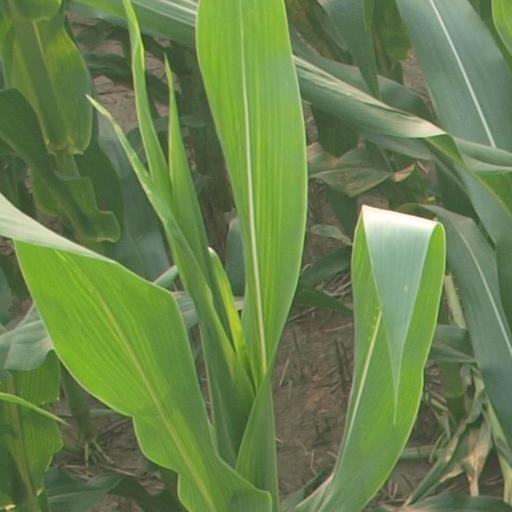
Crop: maize; corn